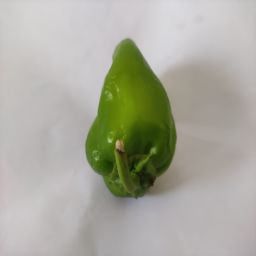
Crop: Bell Pepper
Quality: Ripe